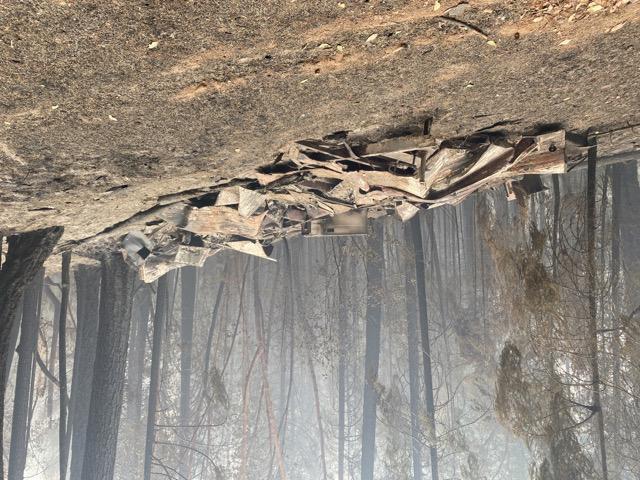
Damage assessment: destroyed